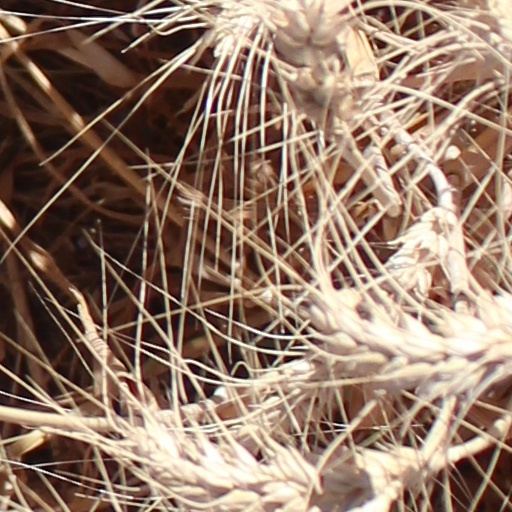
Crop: wheat